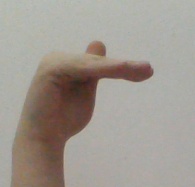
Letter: khaa